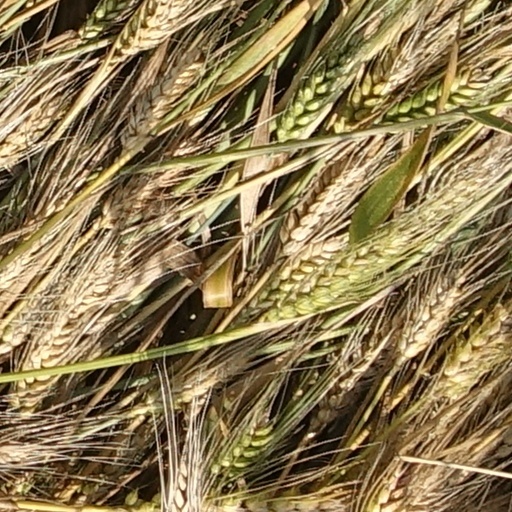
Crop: wheat